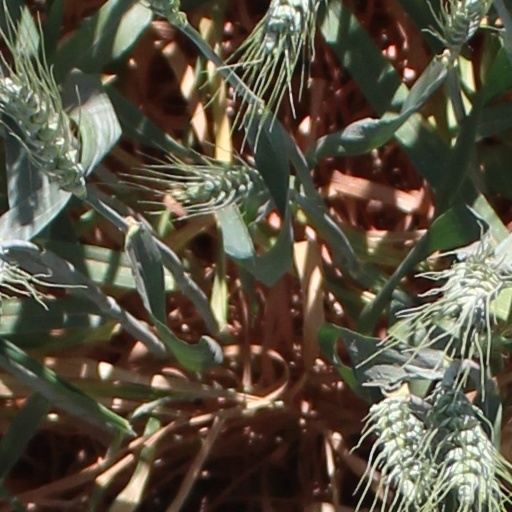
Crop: wheat